Simonas Daukantas

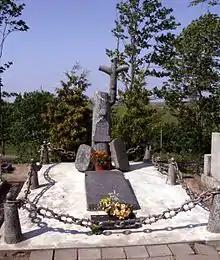
Grave of Daukantas in Papilė

In an 1846 letter to Narbutt, Daukantas complained of poor health which he attributed to long hours spent in cold and damp archives of the Russian Senate. He complained that he had difficulty walking, but dismissed doctors' diagnosis of podagra. In summer 1850, he requested a three-month vacation to improve his health. In September, he obtained an official certificate from a German doctor in Telšiai that at the age of 58 and troubled by many ailments he was unfit to continue his work in Saint Petersburg. Daukantas was officially retired in February 1851 and allotted an annual pension of 42.90 silver rubles, but it was not enough to live on and he needed further financial support. His move to Lithuania coincided with the consecration of his old friend Motiejus Valančius as Bishop of Samogitia in March 1850. Daukantas lived in Varniai where Valnčius resided and which was becoming a cultural center in Samogitia. He received a salary of 200 rubles from Valančius and worked on his historical studies that he hoped to publish with Valančius' help. However, soon the relationship soured perhaps because Valančius prioritized religious work and literature and would assign tasks which had little to do with Lithuanian cultural work that Daukantas desired. Also, Valančius had a more critical approach to writing history and reportedly criticized Daukantas' overly idealized work and carefully controlled the language of Daukantas' historical works.